Pomerium

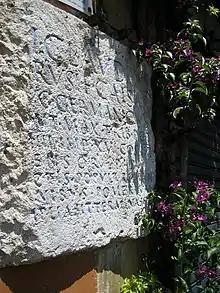
Inscription marking the Claudian "pomerium" in Via del Pellegrino

The "pomerium" was not a walled area, but rather a legally and religiously defined one marked by cippi. It encompassed neither the entire metropolitan area nor even all the Seven Hills (the Palatine Hill was within the "pomerium", but the Capitoline and Aventine Hills were not). The Curia Hostilia and the well of the Comitium in the Forum Romanum, two extremely important locations in the government of the city-state and its empire, were located within the "pomerium", while the Temple of Bellona was beyond the "pomerium".